Angus Lewis Macdonald

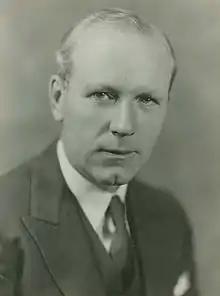
Macdonald in the 1940s

Angus Lewis Macdonald (August 10, 1890 – April 13, 1954), popularly known as 'Angus L.', was a Canadian lawyer, law professor and politician from Nova Scotia. He served as the Liberal premier of Nova Scotia from 1933 to 1940, when he became the federal minister of defence for naval services. He oversaw the creation of an effective Canadian navy and Allied convoy service during World War II. After the war, he returned to Nova Scotia to become premier again. In the election of 1945, his Liberals returned to power while their main rivals, the Conservatives, failed to win a single seat. The Liberal rallying cry, "All's Well With Angus L.," was so effective that the Conservatives despaired of ever beating Macdonald. He died in office in 1954.